Kristin Davis

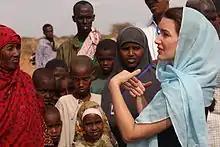
Oxfam Ambassador Davis visits Dadaab refugee camp in Kenya

Davis hosted the VH1 show "200 Greatest Pop Culture Icons" in 2003. In 2005, she starred in a television pilot entitled "Soccer Moms" in which she and Gina Torres star as suburban mothers who moonlight as private detectives. She starred as Miss Spider in the animated television series "Miss Spider's Sunny Patch Friends" and was a guest judge on the Lifetime program "Project Runway".